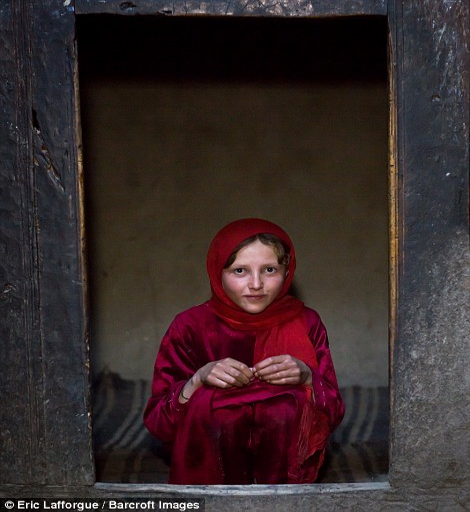
portrait of a girl wrapped in a red headscarf